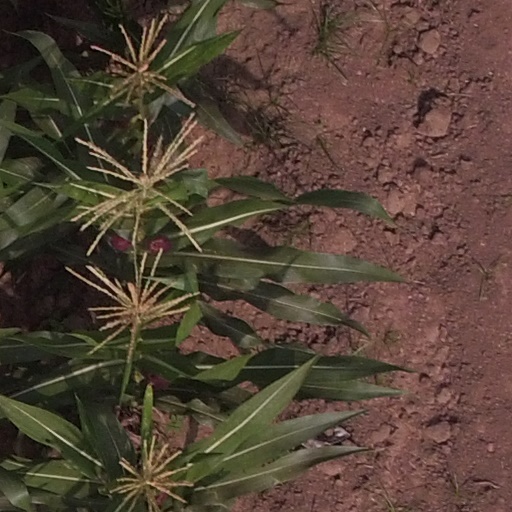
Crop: maize; corn